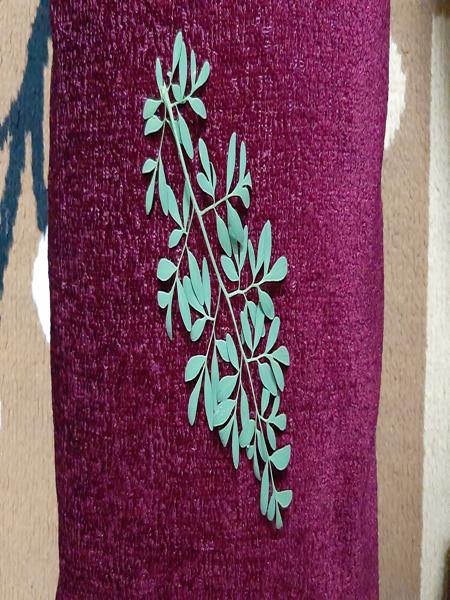
Plant: Common rue(naagdalli)